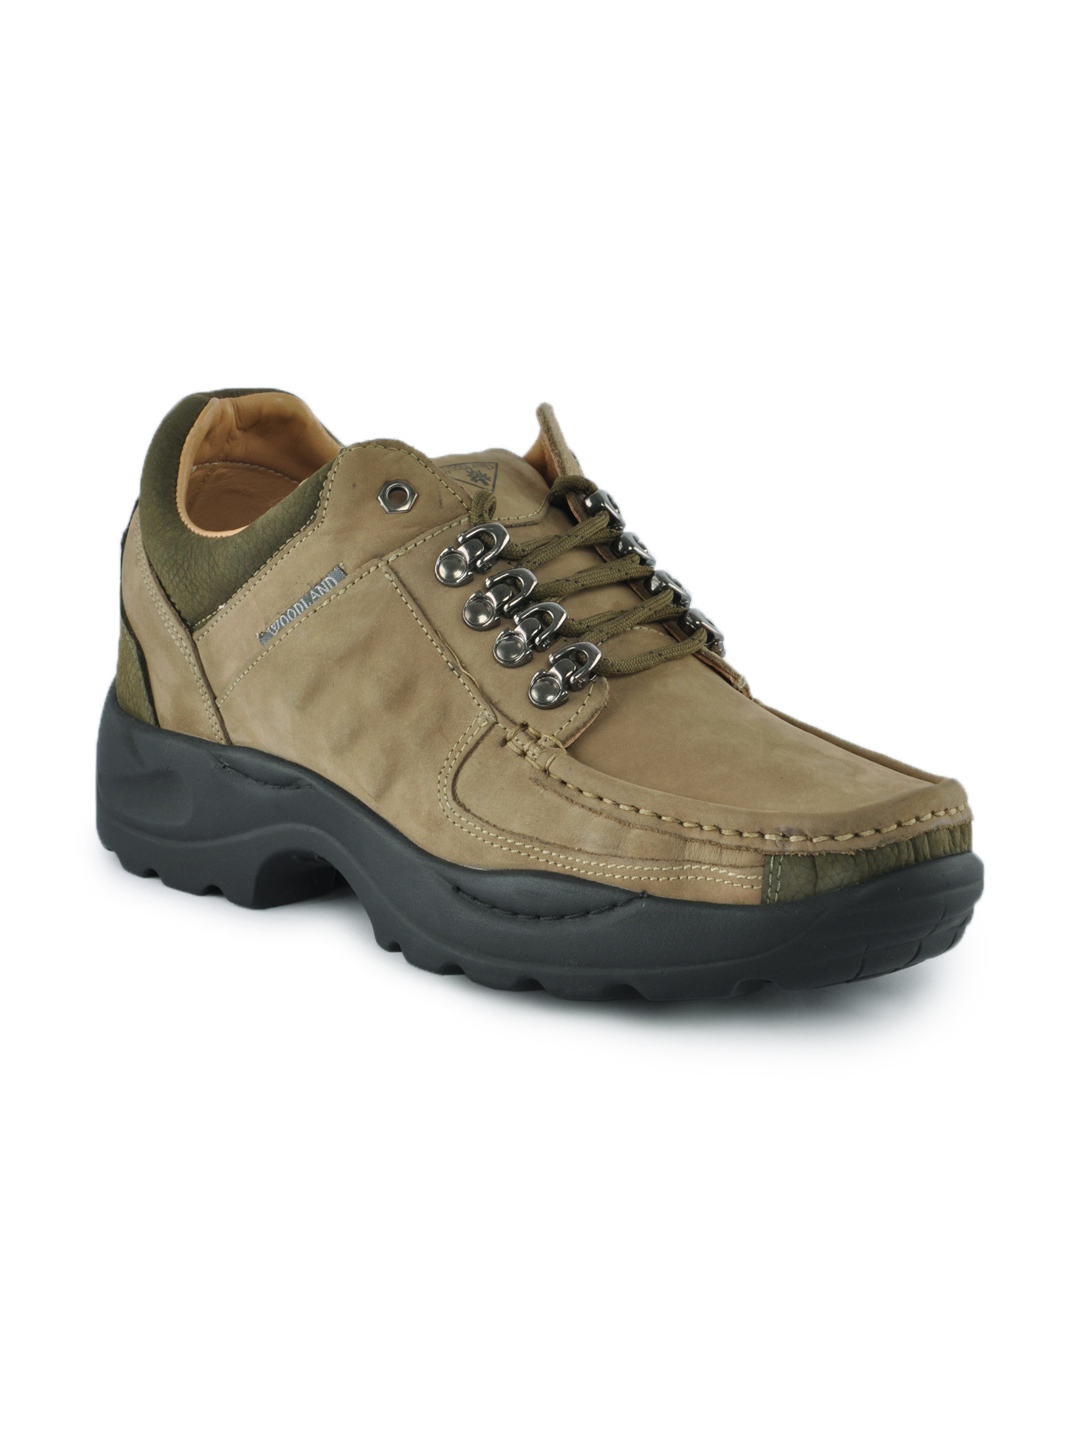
Woodland Men Khaki Casual Shoes
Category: Footwear / Shoes / Casual Shoes
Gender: Men
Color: Khaki
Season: Summer 2016
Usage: Casual